Canute (Vinland Saga)

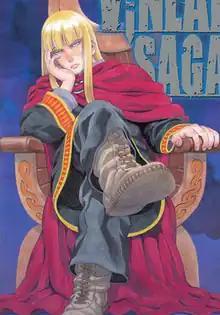
Canute, as drawn by Makoto Yukimura

is a character from the manga series "Vinland Saga" by Makoto Yukimura. Canute is the 17-year-old prince of the Danes. He is initially portrayed as timid and feminine, and he is unable to function without his retainer, Ragnar. These traits, along with his strong Christianity, earn him the mockery of the Vikings with whom he works. After Ragnar's death and the toll of experiencing warfare, however, he has a sharp reversal of personality, becomes strong, kingly, and openly hostile towards religion, and in his Messiah complex, develops an ambition to create utopia on Earth before God's return. Towards this end, he plots to overthrow his father Sweyn and brother Harald while also razing anything he deems unfit for, or resistant to, his paradise.